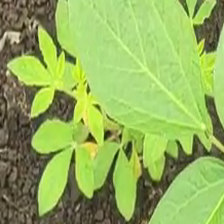
Weed species: Sicklepod_(Senna obtusifolia)